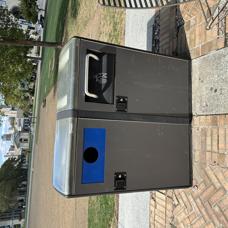
Label: trash